Nuraghe Fenu

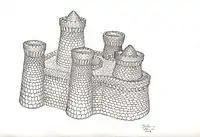
Graphic reconstruction of Nuraghe Fenu

Excavations started in 1996, allowing archaeologists to study the stratigraphy of the ground. The rest of the nuraghe was re-used by Punic and Roman civilization. The five towers of the nuraghe were completely excavated, as was the residential area near tower E. The excavation uncovered fragments of ceramic, oil lamps, and coins of Roman age. They are in the museum of Sardara.